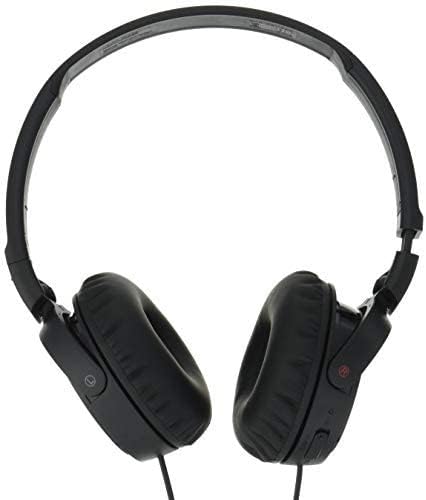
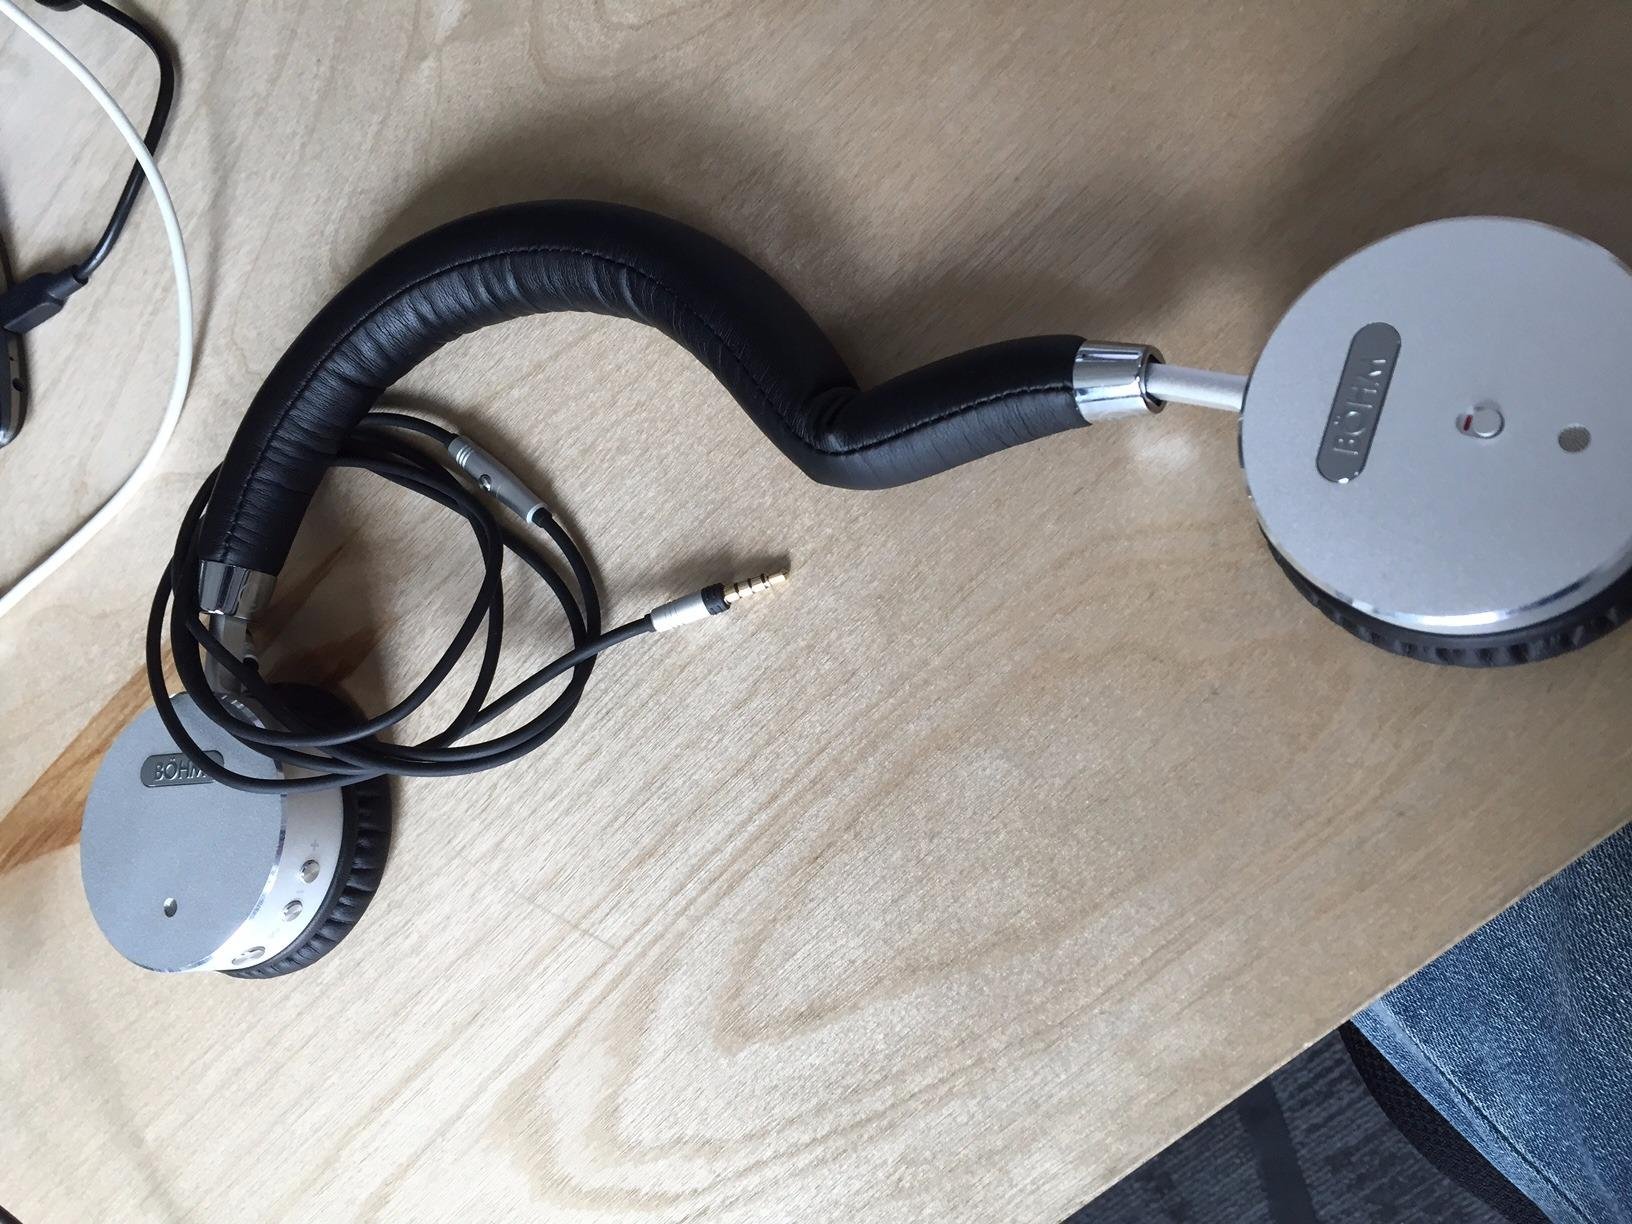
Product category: headphones
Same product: no